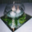
Label: bowl